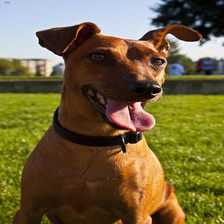
Species: dog
Breed: miniature pinscher